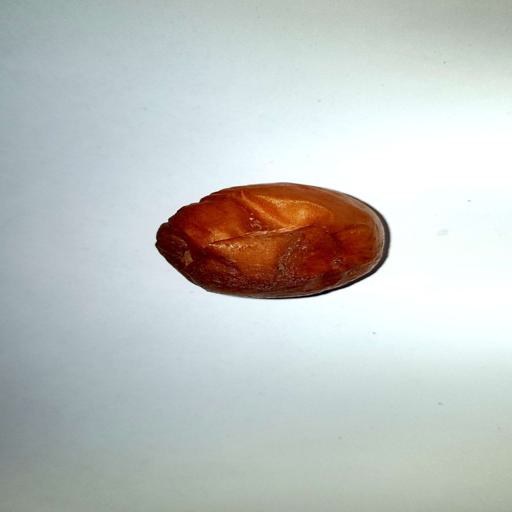
Label: bruised